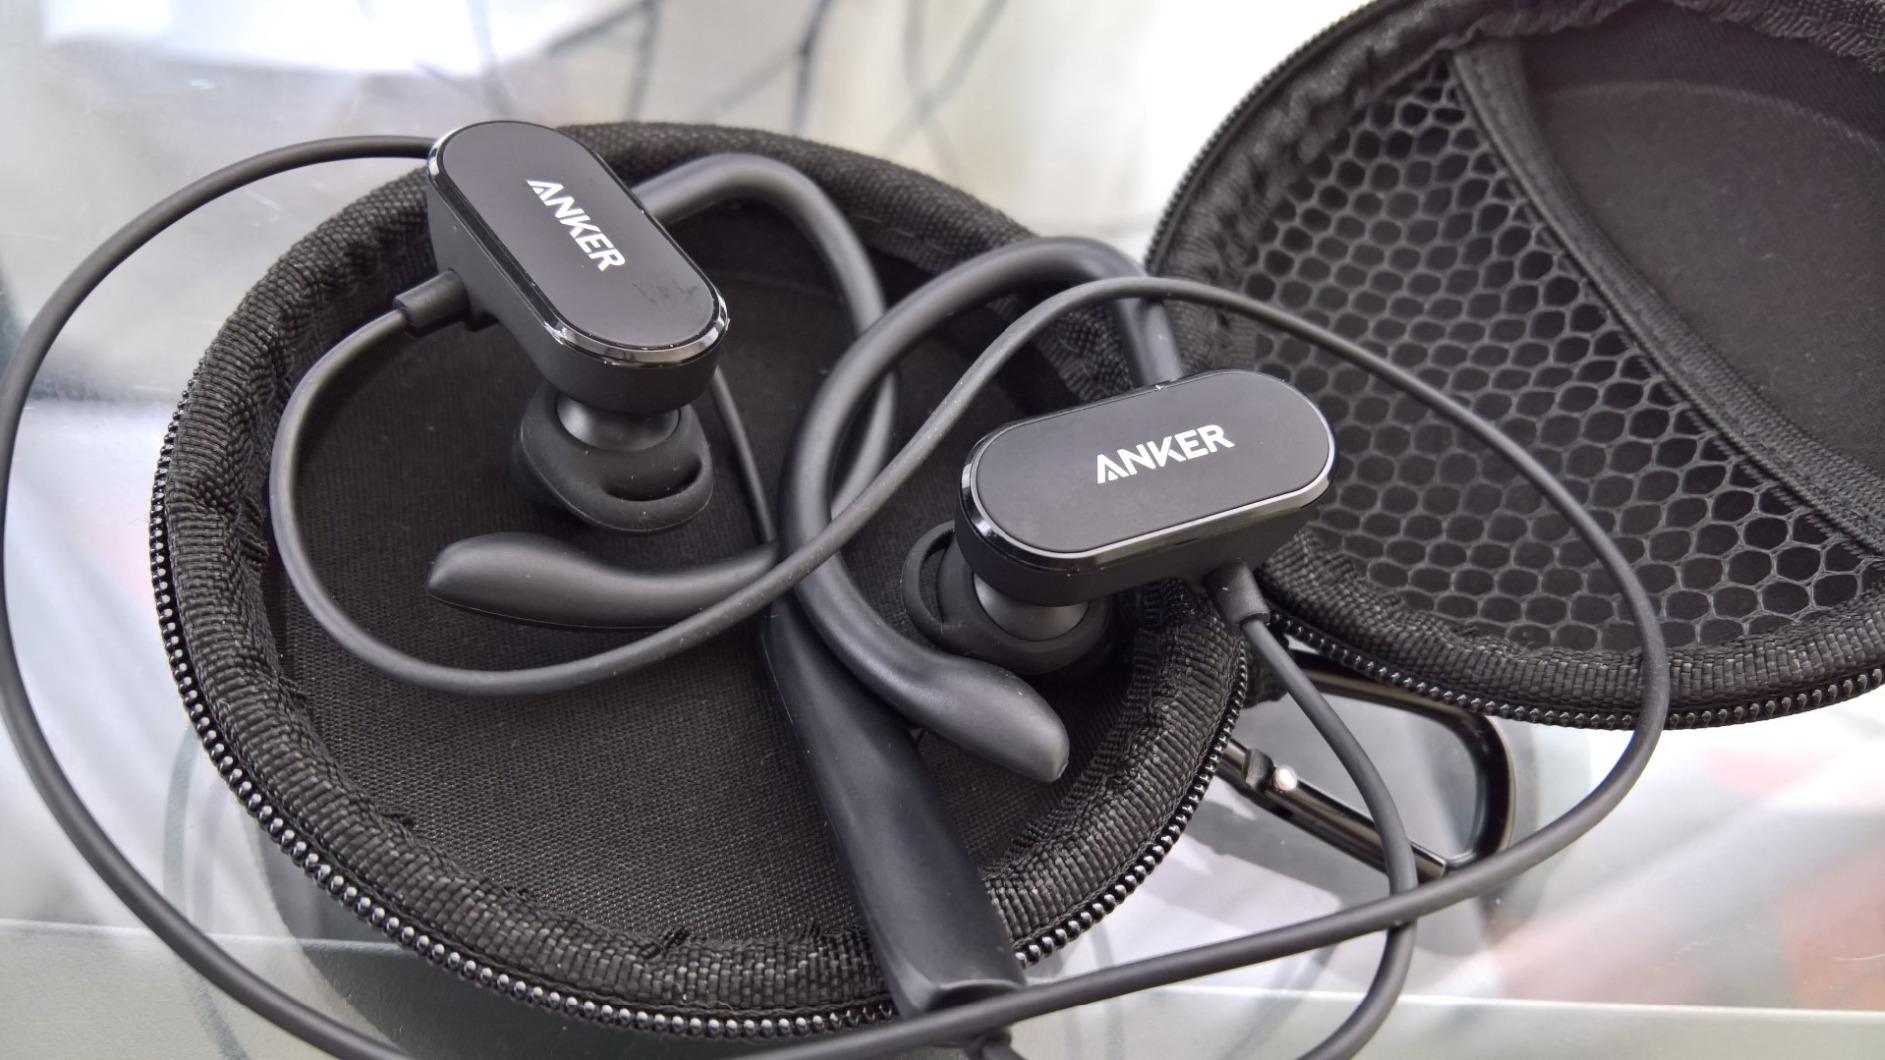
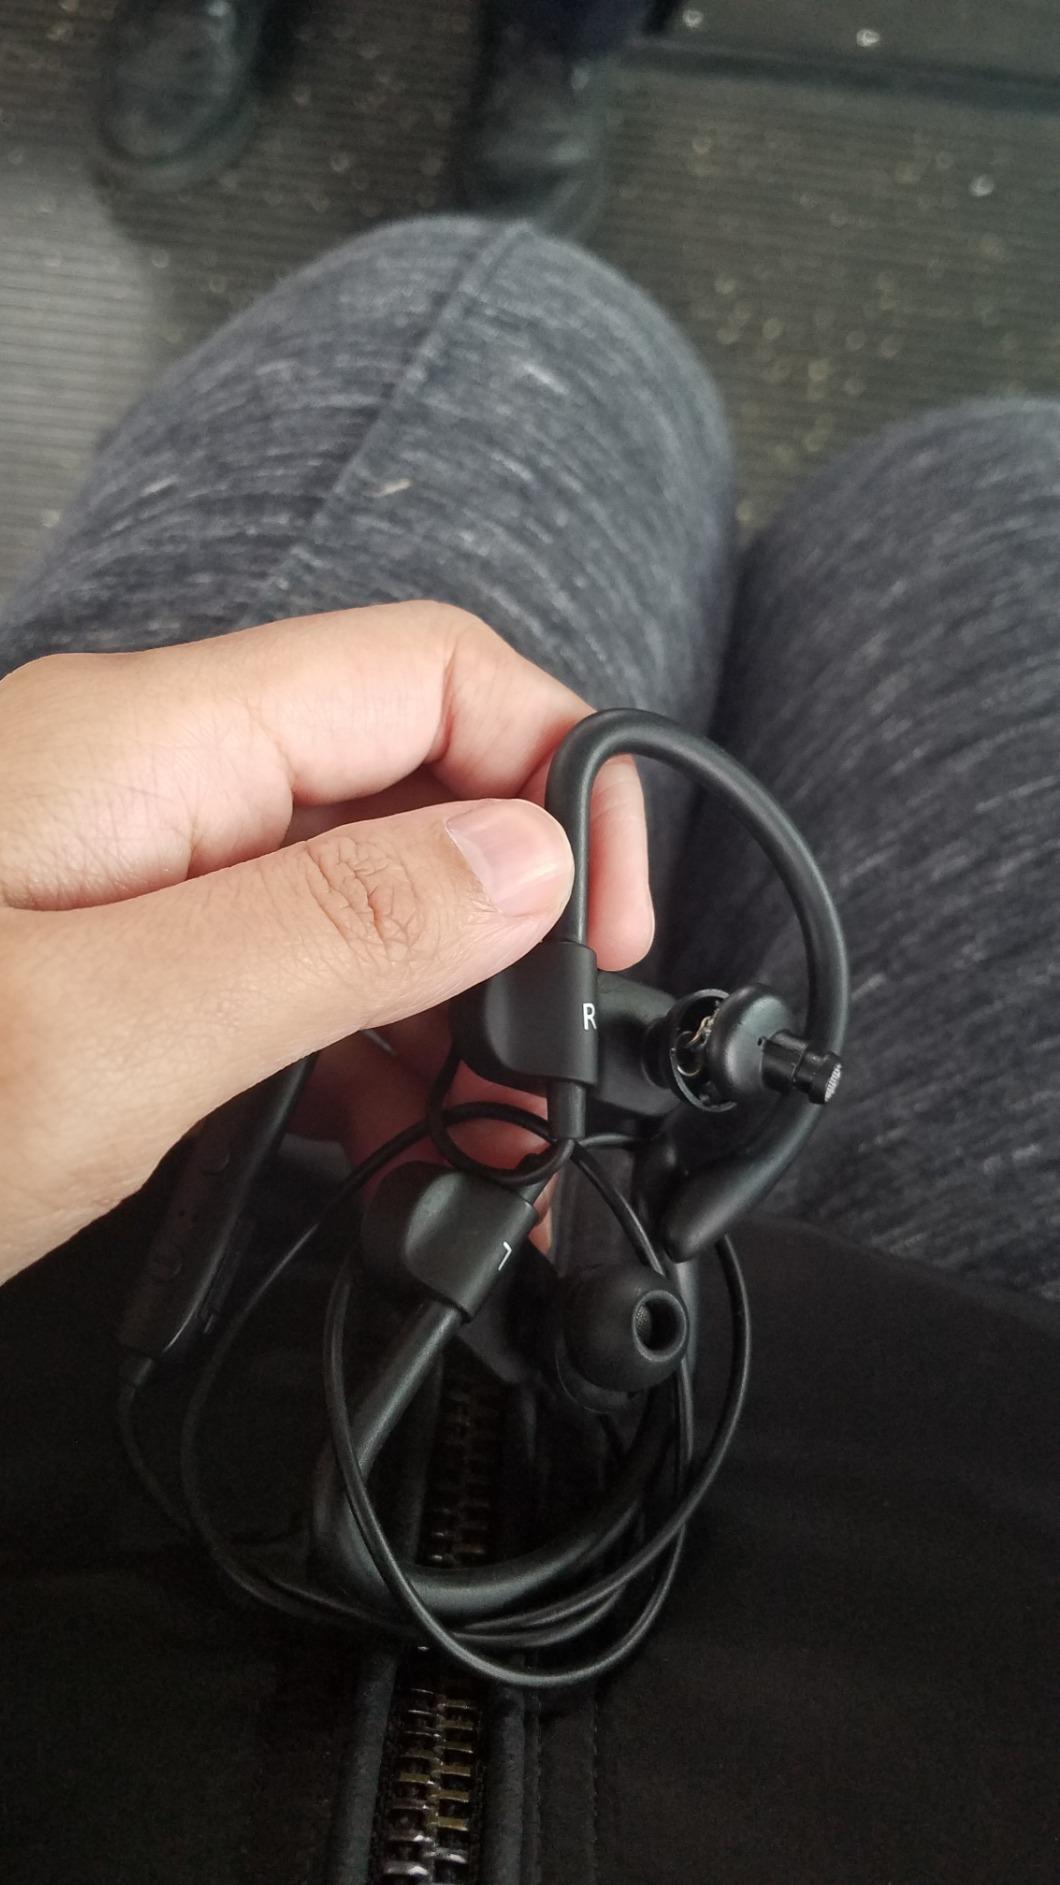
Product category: headphones
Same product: yes